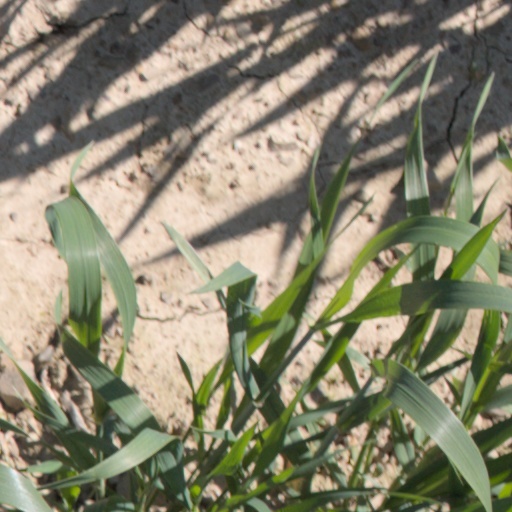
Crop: wheat